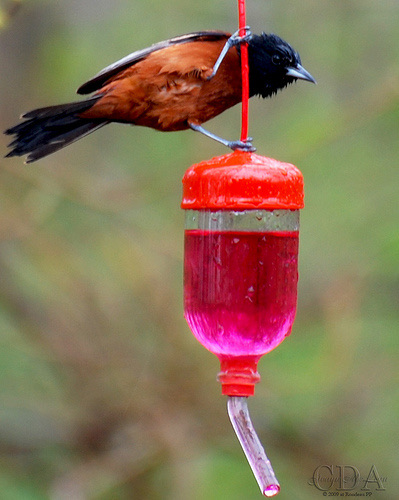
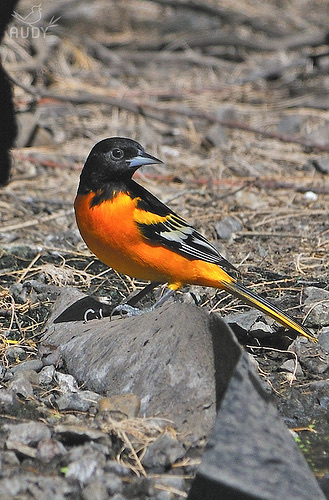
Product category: misc
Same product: yes